Sky position (RA, Dec in degrees): 118.917, 24.526
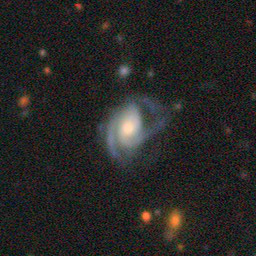
Galaxy morphology: Unbarred Loose Spiral Galaxies